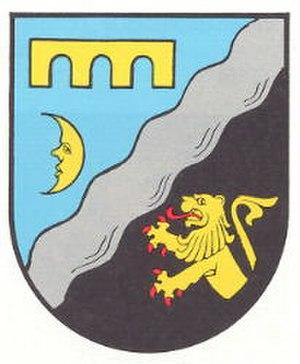
Glanbrücken est une municipalité de la Verbandsgemeinde Lauterecken, dans l'arrondissement de Kusel, en Rhénanie-Palatinat, dans l'ouest de l'Allemagne.